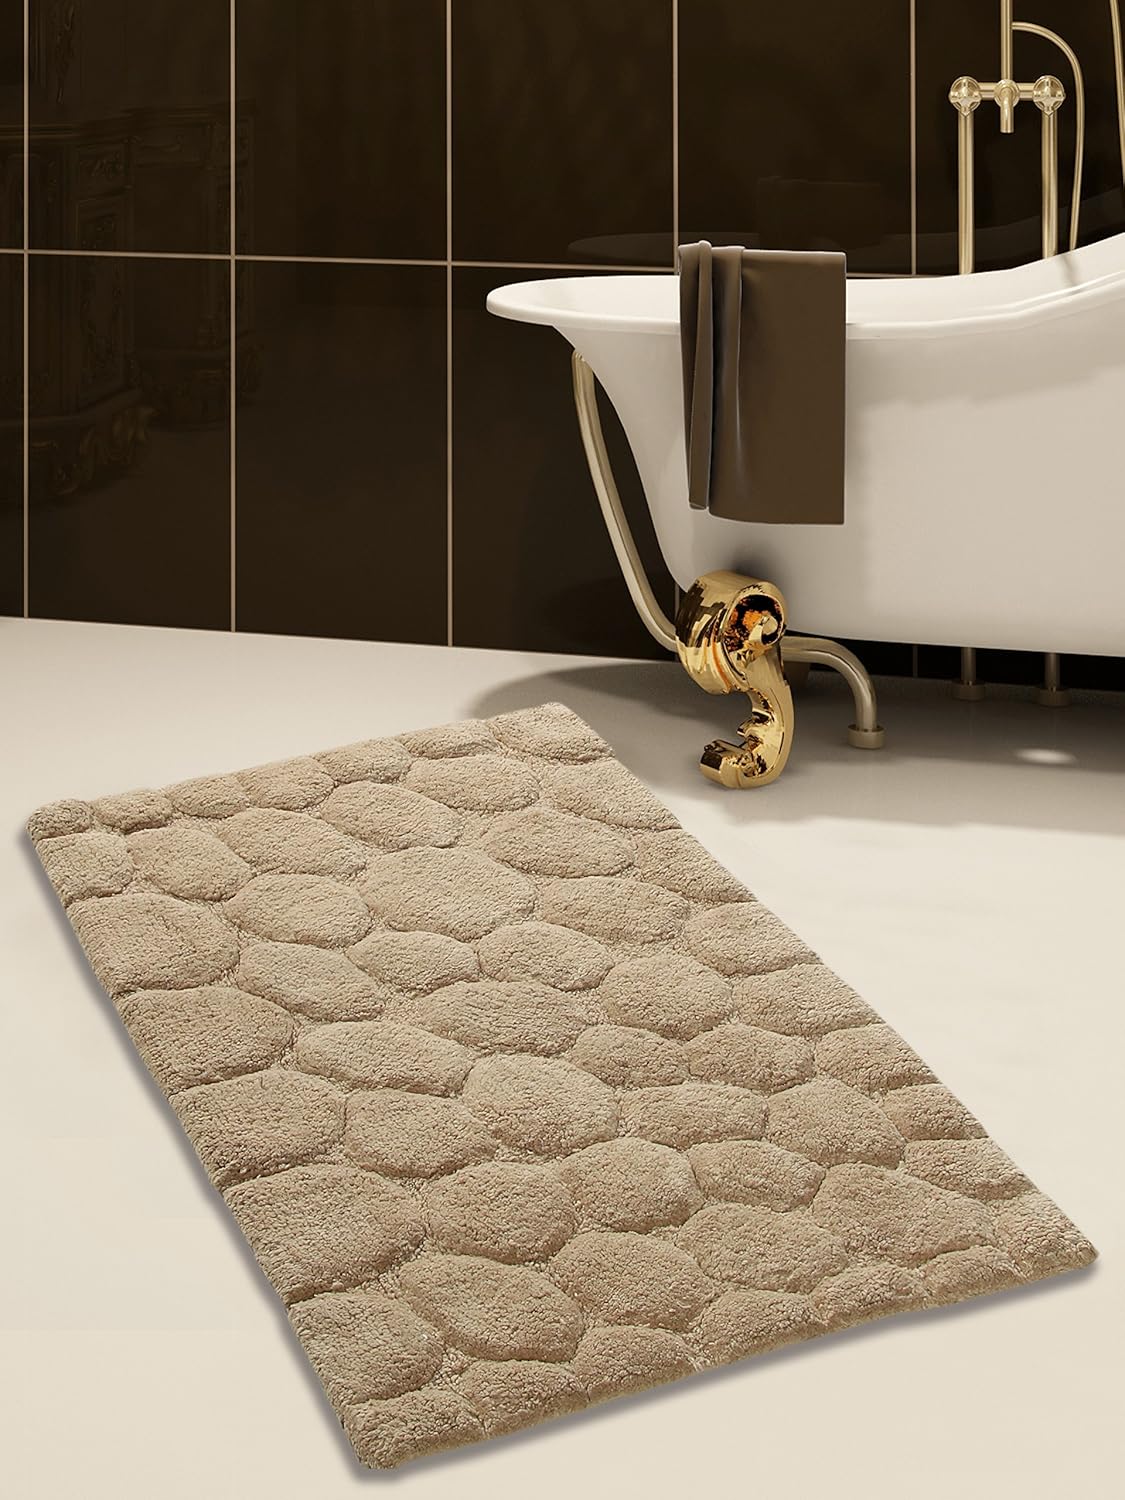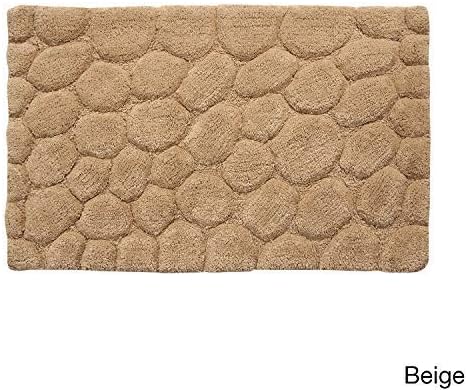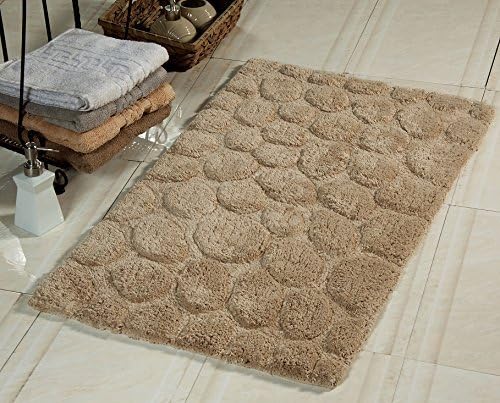
Saffron Fabs Bath Rug 100% Soft Cotton, Size 36x24 Inch, Latex Spray Non-Skid Backing, Beige Color, Pebbles Pattern, Hand Tufted, Heavy 190 GSF Weight, Machine Washable, Rectangular Shape
Category: Amazon Home
Decorate your Home/Bathroom with this Saffron Fabs Pebbles Cotton Bath Rug. This rug features a Latex Spray Non-Skid backing, Solid Color and Pebble Stones Pattern that adds a casual, relaxed feel to your bathroom. This rug is made of 100% Soft Cotton to provide higher water absorbance, perfect for bathrooms as these soaks water quickly. Thick pile texture enhances its softness. This rug is available in many colors such as Beige, Blue, Grey, Green, Ivory, Orange, Yellow and White. This rug comes in 4 sizes (21-Inch x 17-Inch, 34-Inch x 21-Inch, 36-Inch x 24 Inch, 50-Inch x 30-Inch) to fit in any available space. These rugs are dyed with colors using sustainable AZO free dyes. Saffron Fabs bath rugs can be used as area rug in Kitchen, Bedroom, Hotels, and SPA etc. These rugs are machine washable, cold separately; gentle cycle. Do not pull long yarn ends; trim with scissors. Please do not select thick (heavier GSF) rugs if door opens on top of rug as it may cause issues opening the door. Most cotton rugs are handmade in different lots, therefore there might be some variance in color/ size/ design. Also, rugs are folded after manufacturing to put on cartons for shipping, and many times crease/fold line are very visible, which will settle after some period of usage.
Features: 100% Cotton | Imported | Latex Spray Non-Skid backing, Solid Color, Pebbles Stone Pattern | 100% Cotton, provides high water absorbance, perfect for bathroom use. Super soft and plush. This rug can be used as area rug in Kitchen, Bedroom, Hotels, and SPA etc | Machine washable; cold separately; gentle cycle; and dryable for easy care; less prone to shrinking or pilling and retains color better, even after repeated washings | Size 36x24 Inch, Color Beige. Superior high quality hand tufted durable construction. | 190 GSF 'grams per square feet' thickness/weight. Higher the weight, will not slip. Available in multiple sizes and colors,(50”x30”, 36”x24”, 34”x21”), (Ivory, Blue, White, Grey, and Beige)